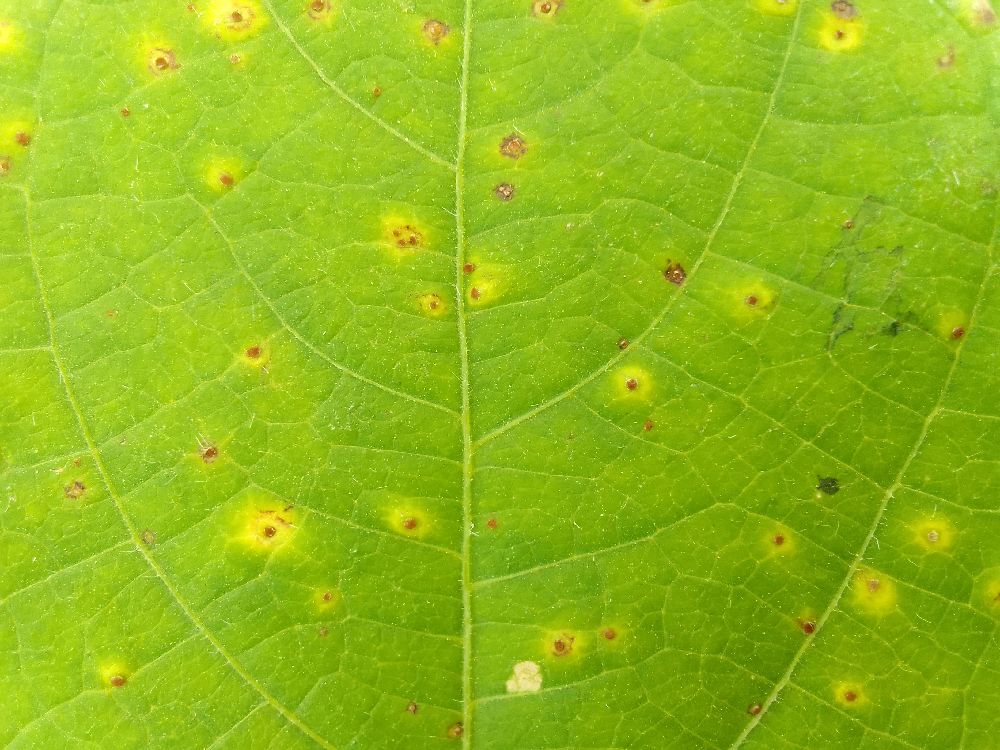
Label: rust